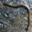
Label: worm